Hulk Hogan

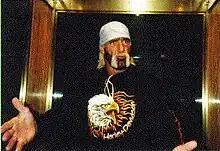
Hogan in 2000

Hogan and Inoki also worked as partners in Japan, winning the MSG (Madison Square Garden) Tag League tournament two years in a row: in 1982 and 1983. In 1984, Hogan returned to NJPW to wrestle Inoki to defend the early version of the IWGP title after that Inoki won in the finals of the IWGP League, becoming the new No. 1 contender to the championship. Hogan lost the match and title belt by countout, thanks to interference from Riki Choshu. Hogan also defended his WWF World Heavyweight Championship against Seiji Sakaguchi and Fujinami, among others, until ending his tour in Nagoya on June 13 losing to Inoki via countout in a championship match for the early version of the IWGP Heavyweight Championship. Hogan was the only challenger in the history of that title that didn't win the tournament to become the No. 1 contender to the championship.